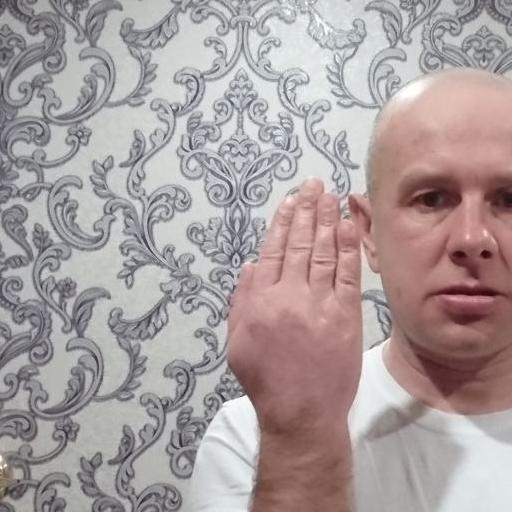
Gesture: stop_inverted